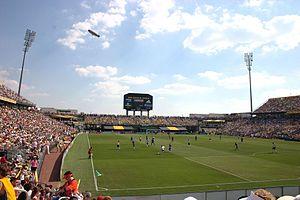
La Major league Soccer 2010 est la 15ᵉ saison de la Major League Soccer, le championnat professionnel de football d'Amérique du Nord. L'Union de Philadelphie devient la 16ᵉ franchise à participer à la MLS et rejoint la Conférence Est.
Le sport est très important dans la culture des États-Unis d'Amérique. Les quatre sports d'équipes les plus populaires sont: le football américain, le baseball, le basket-ball et le hockey sur glace. Les ligues majeures de ces sports, la National Football League, la Ligue majeure de baseball, la National Basketball Association et la Ligue nationale de hockey, jouissent ainsi d'une exposition médiatique massive et sont considérés comme les compétitions par excellence dans le monde. Chacune de ces ligues ont des équipes qui jouent au Canada, sauf la NFL, et toutes les quatre sont parmi les ligues sportives les plus lucratives au monde. Le soccer est moins populaire aux États-Unis que dans de nombreux autres pays, même s'il possède une large participation chez les amateurs, en particulier chez les jeunes et les femmes.
Le Mapfre Stadium est un stade de football situé à Columbus dans l'Ohio. Il a été construit entre 1998 et 1999, et a ouvert ses portes le 15 mai 1999 à l'occasion d'un match entre le Crew de Columbus et le Revolution de la Nouvelle-Angleterre.
La Major League Soccer ou MLS est une association sportive professionnelle nord-américaine regroupant des franchises de soccer du Canada et des États-Unis. C'est la principale ligue professionnelle de soccer en Amérique du Nord. Les joueurs qui la composent ont longtemps été en grande majorité d'origine américaine et mexicaine. Au fur et à mesure, de nouvelles nationalités de joueurs se sont ajoutées à la liste et, même si les Américains restent les plus nombreux, plusieurs pays sont désormais représentés tels que la Jamaïque, le Canada et Trinité-et-Tobago.
La Major League Soccer 2015 est la 20ᵉ saison de la Major League Soccer, le championnat professionnel de soccer d'Amérique du Nord. Elle est composée de vingt équipes avec l'ajout d'une équipe à New York, et Orlando et la disparition d'une équipe à Los Angeles. Cette dernière franchise devrait être remplacée par le Los Angeles Football Club à partir de la saison 2017, en même temps que deux nouvelles franchises, l'une à Atlanta et l'autre à Miami.
La Major League Soccer 2016 est la 21ᵉ saison de la Major League Soccer, le championnat professionnel de soccer d'Amérique du Nord. Elle est composée de vingt équipes. À partir de la saison 2017, l'Atlanta United FC et le Minnesota United FC se rajouteront à la MLS.